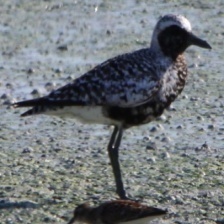
Species: GREY PLOVER
Scientific name: PLUVIALIS SQUATAROLA